List of Amphibia characters

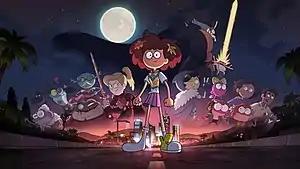
A screenshot of the intro of the third season of "Amphibia", featuring multiple characters from the series. L/R: Archie, Ms. Croaker, Wally, Loggle, Grime, Sasha, Anne, Andrias, Marcy, Polly, Sprig, Mrs. Boonchuy, Hop Pop, Mr. Boonchuy, and Domino the cat

The animated series "Amphibia" features various characters created by Matt Braly. The series centers on Anne Boonchuy, who, along with her friends Sasha and Marcy, is transported to the world of Amphibia after opening a mysterious music box. Anne is adopted by the Plantar family, consisting of the adventurous Sprig, feisty Polly, and the wise Hop Pop, as they go on adventures and face numerous dangers. Much of the show revolves around Anne interacting with the residents of Wartwood, who are initially hostile towards her, but over time welcome her as one of them.